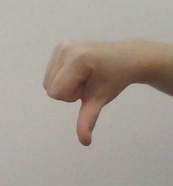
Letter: waw